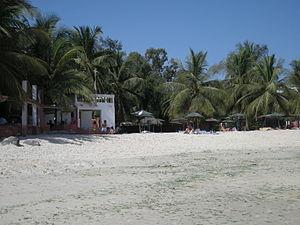
Hann Bel-Air est l'une des 19 communes d'arrondissement de Dakar. Elle fait partie de l'arrondissement de Grand Dakar.